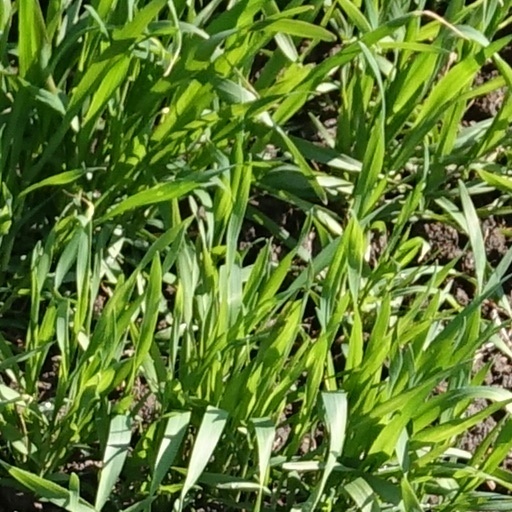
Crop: wheat